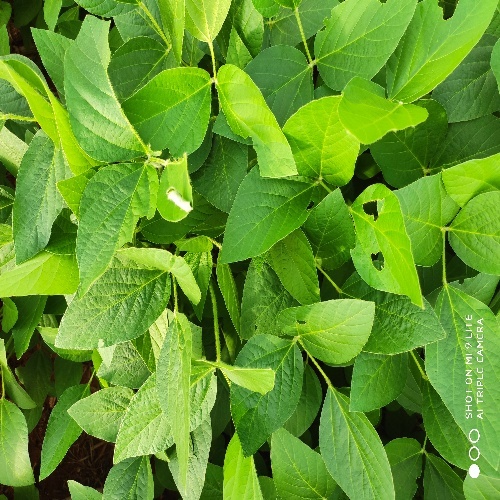
Label: Caterpillar